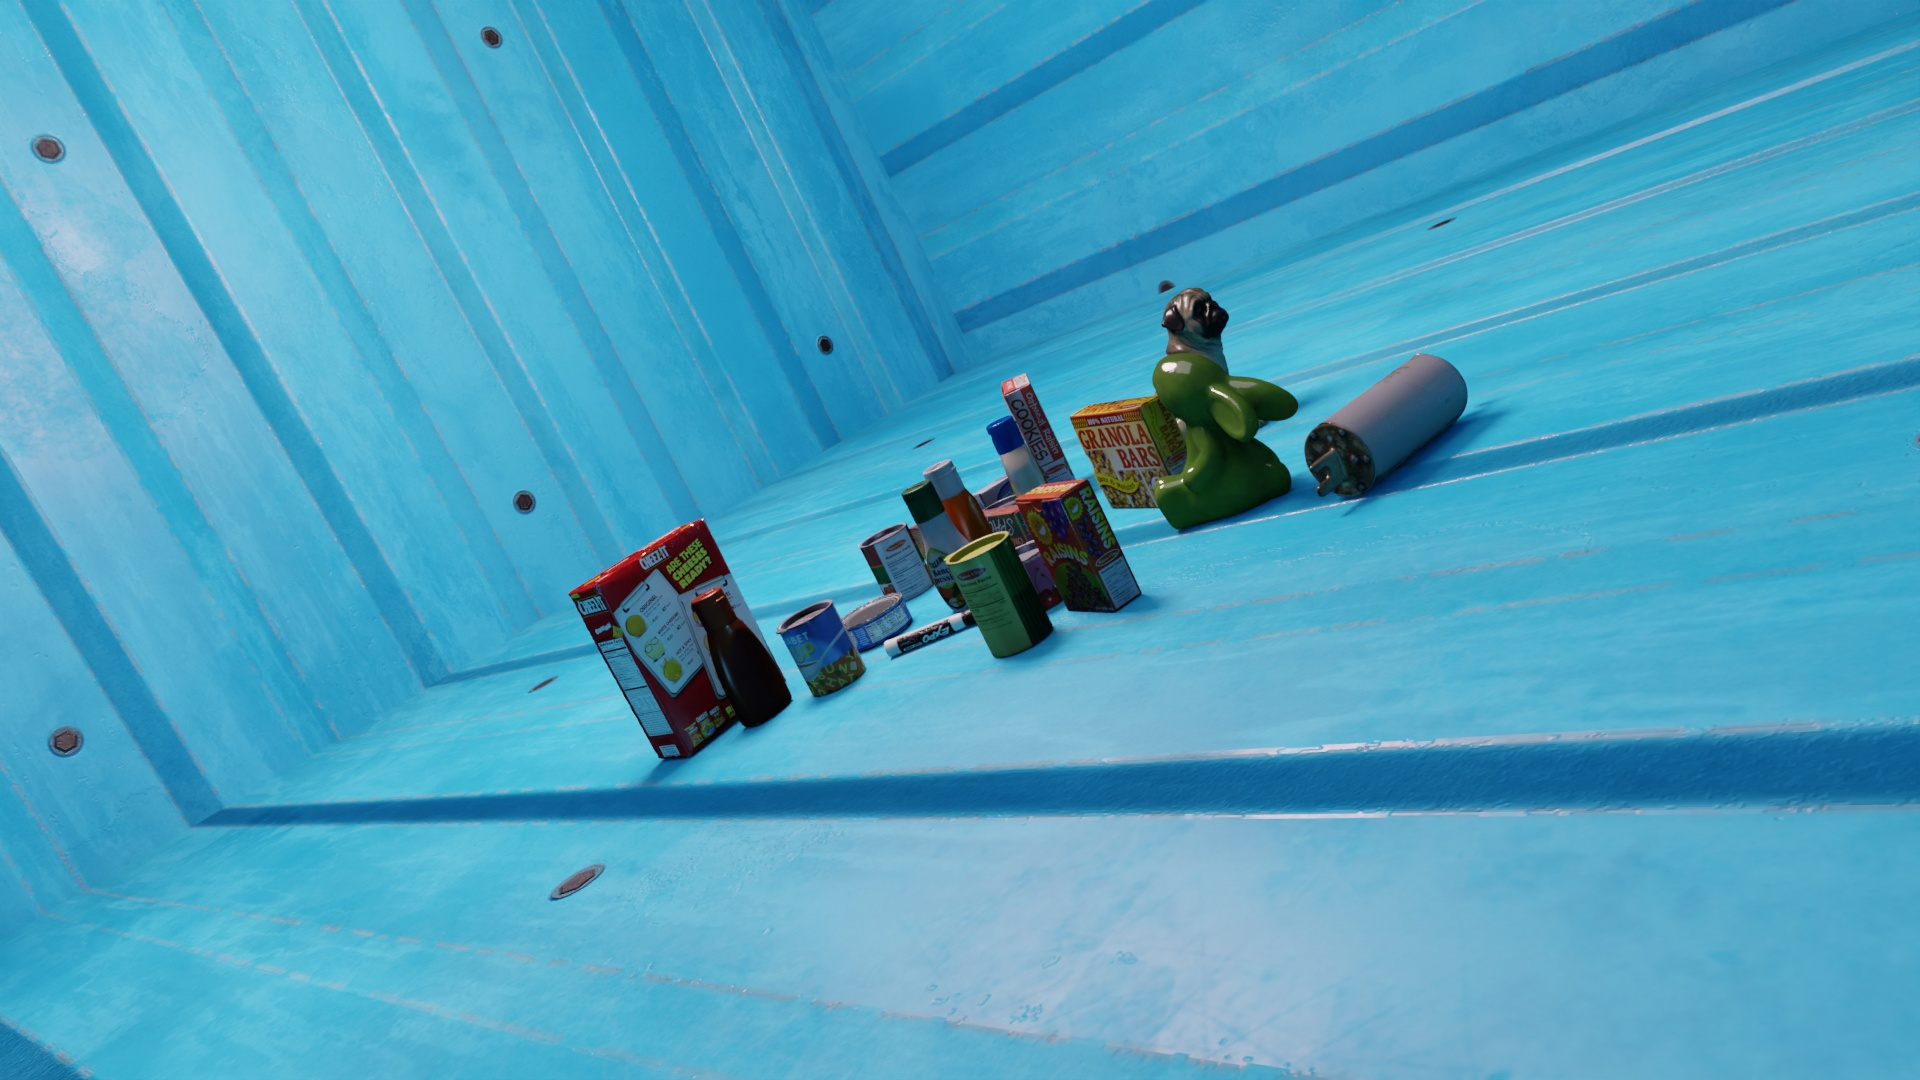
Question:
What are the eight normalized (x, y) image coordinates between 0 and 1 for the cuboid corners of the box of organic whole wheat spaghetti? Your answer should be a list of normalized (x, y) image coordinates between 0 and 1 with bottom face first then top face, all counter-clockwise.
Answer: [(0.536979, 0.507407), (0.545312, 0.497222), (0.488542, 0.510185), (0.480208, 0.519444), (0.527604, 0.473148), (0.536458, 0.462963), (0.479687, 0.47963), (0.471875, 0.488889)]